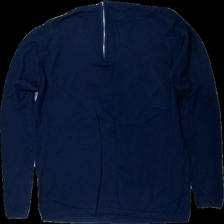
View: back
Type: Top
Category: Ladies
Brand: Not in the list
Brand text on label: basic U
Colors: Blue
Material: 70% viscose 30% nylone
Cut: Regular
Size: L
Season: All
Damage location: top center
Damage 2 location: bottom right
Damage 3 location: middle left
Price range: <50
Recommended usage: Export
Description: blå långärmad tröja, nopprig